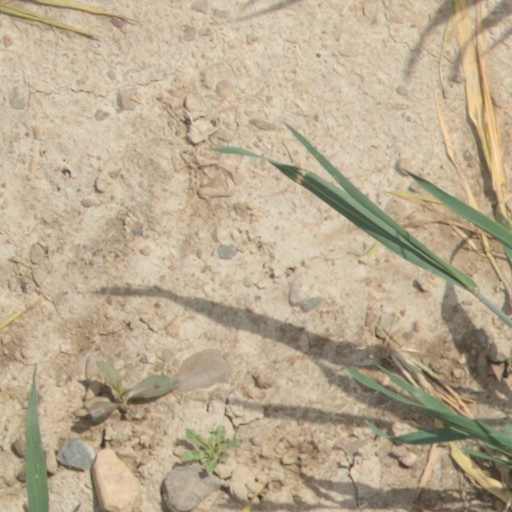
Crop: wheat